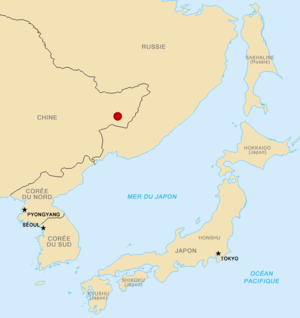
Localisation du Tadorne de Corée (Tadorna cristata), d'après l'IUCN.
Le Tadorne de Corée, aussi appelé tadorne huppé, est une espèce d'oiseaux aquatiques de la famille des Anatidae. Ce canard est gravement menacé et considéré comme éteint par certains. Le mâle a la calotte, la poitrine, les rémiges primaires et la queue de couleur noir verdâtre, tandis que le reste de sa tête, le menton et la gorge sont brun-noir. Le ventre du mâle, les sous-caudales et les flancs sont gris foncé avec des stries noires. Les couvertures alaires supérieures sont blanches et il a un miroir d'un vert iridescent. La femelle a un cercle oculaire blanc et une crête noire. Elle a la face, le menton, la gorge, le cou et les couvertures alaires supérieures blancs, et le corps est brun foncé avec des stries blanches. Les deux sexes possèdent une touffe de plumes vertes distinctive qui dépasse de la tête.